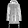
Label: Coat